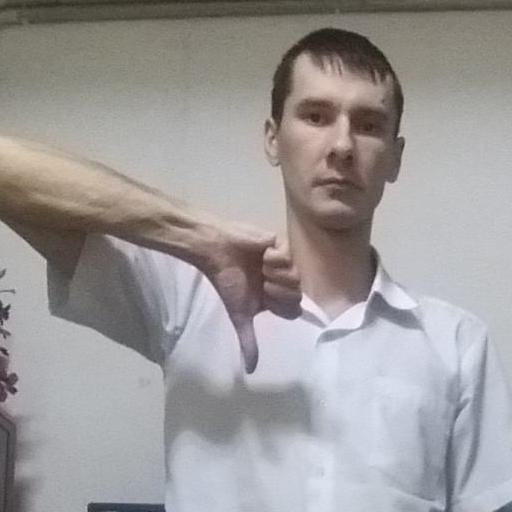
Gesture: dislike